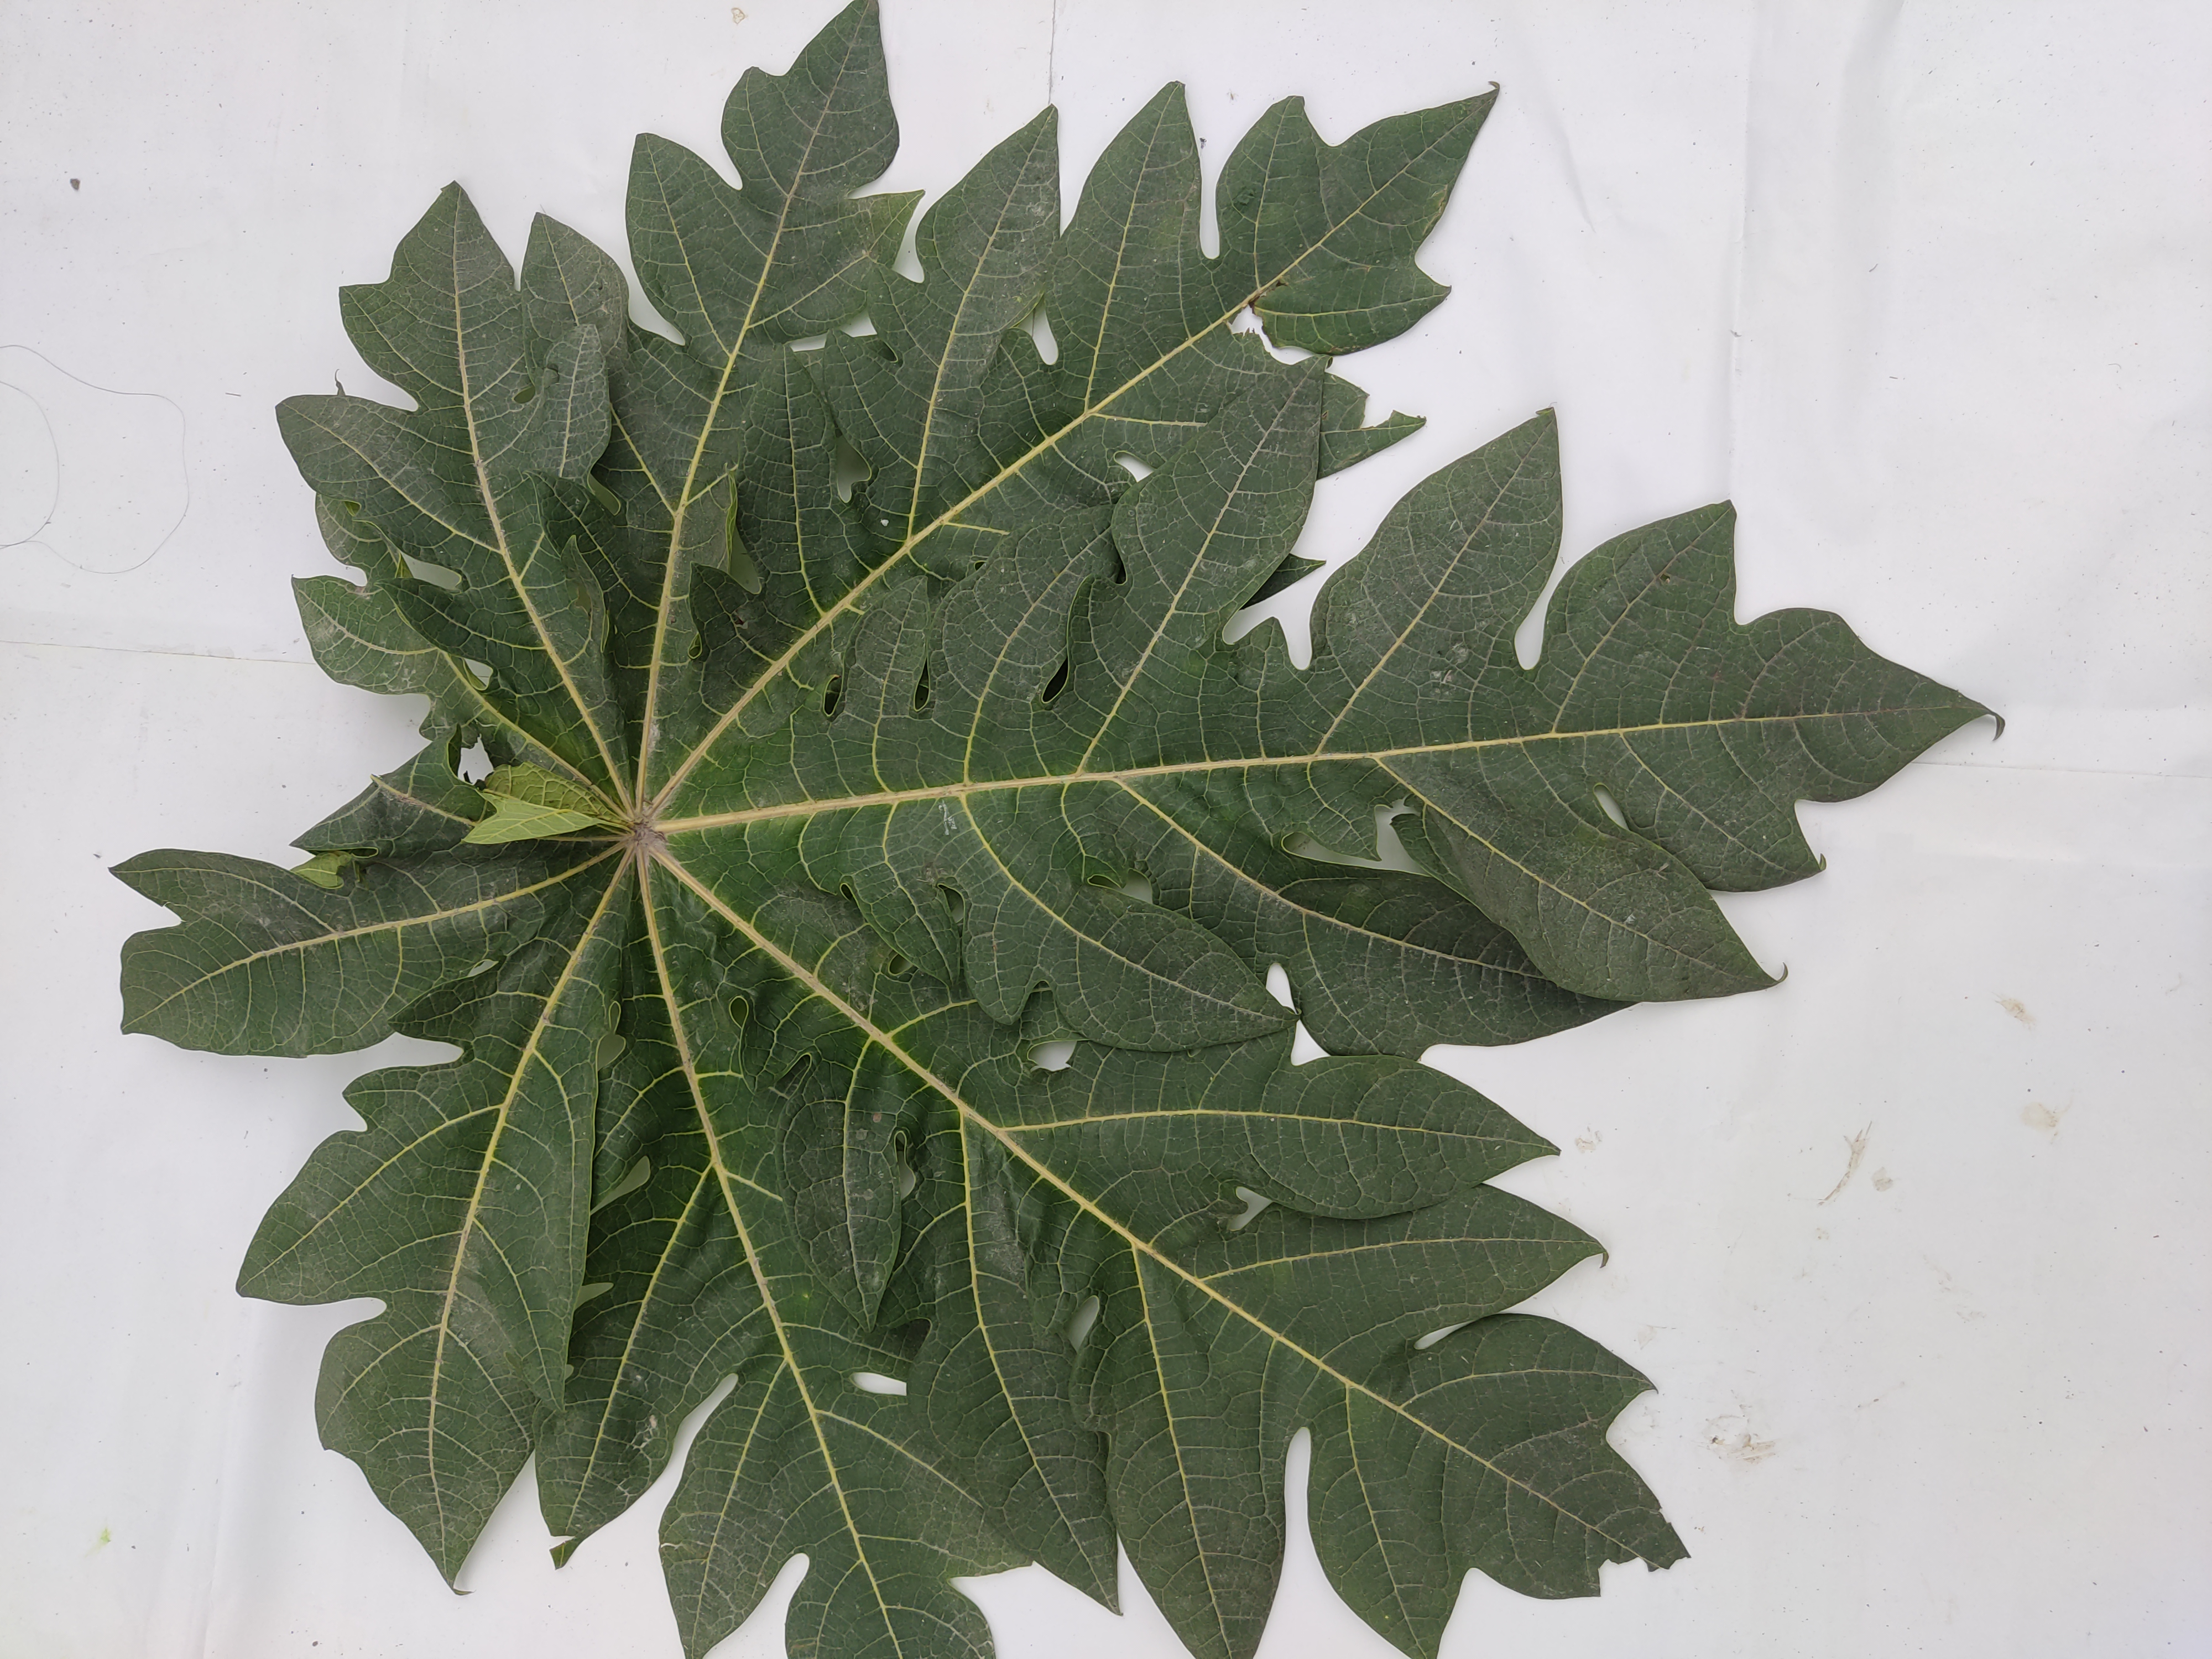
Label: Healthy Leaf